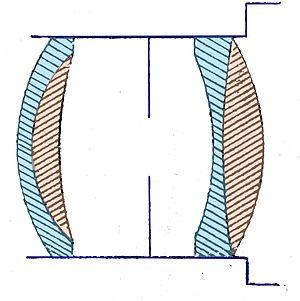
Joseph Petzval, né le 6 janvier 1807 à Szepesbéla dans le Royaume de Hongrie et mort le 17 septembre 1891 à Vienne, est un mathématicien, inventeur et physicien hongrois.